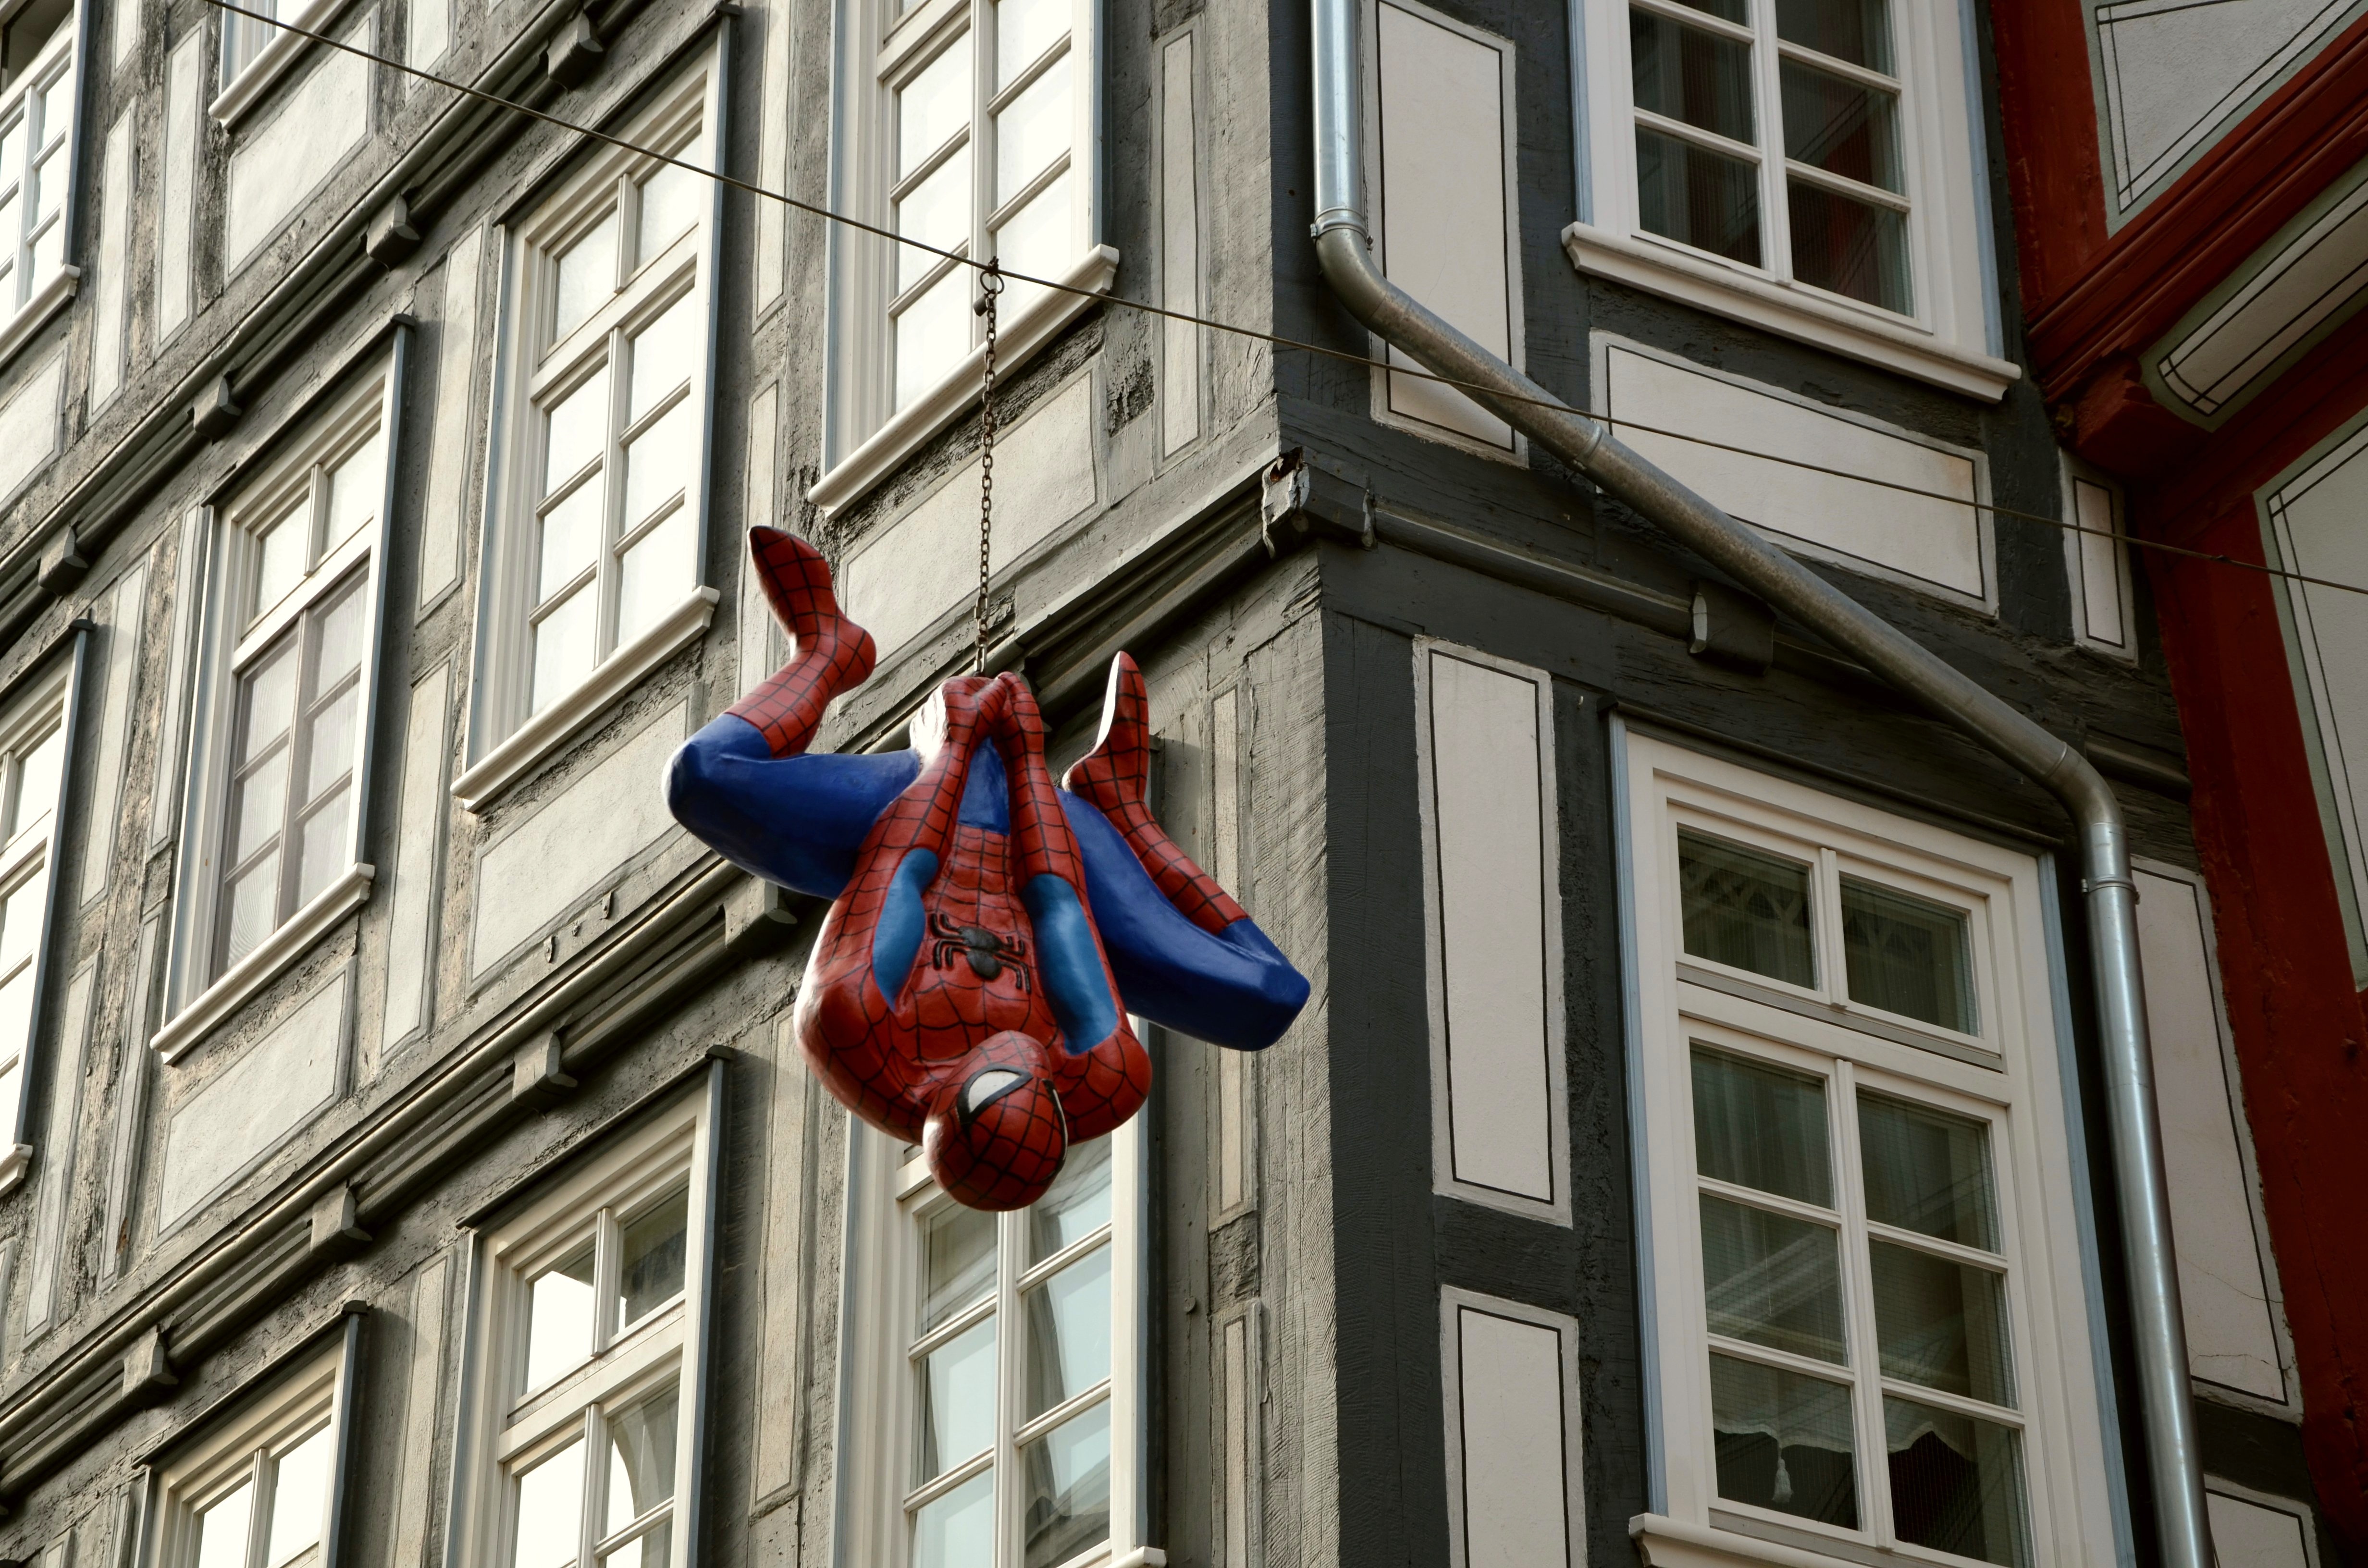
road, street, window, city, facade, cartoon character, truss, spiderman, pedestrian zone